Clothing in ancient Rome

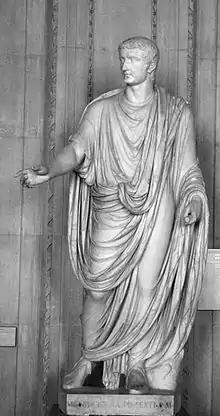
Statue of the Emperor Tiberius showing a draped toga of the 1st century AD

Clothing in ancient Rome generally comprised a short-sleeved or sleeveless, knee-length tunic for men and boys, and a longer, usually sleeved tunic for women and girls. On formal occasions, adult male citizens could wear a woolen toga, draped over their tunic, and married citizen women wore a woolen mantle, known as a palla, over a stola, a simple, long-sleeved, voluminous garment that modestly hung to cover the feet. Clothing, footwear and accoutrements identified gender, status, rank and social class. This was especially apparent in the distinctive, privileged official dress of magistrates, priesthoods and the military.